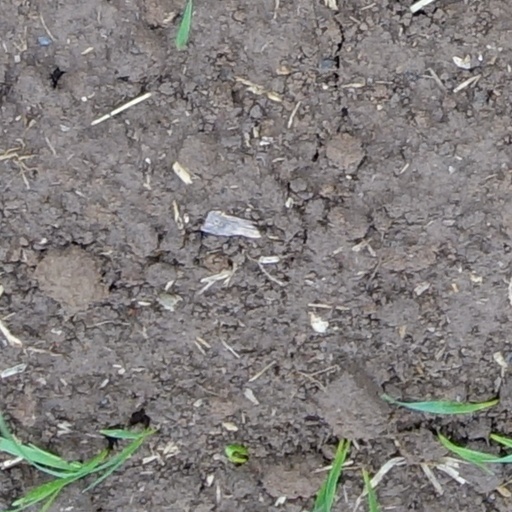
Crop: wheat